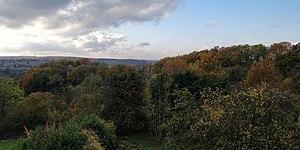
Vue sur la vallée de la Vesdre
Les maisons Frans et Derwael sont des maisons unifamiliales qui ont été construites au 16 et 18 de la rue de Chèvremont à Chaudfontaine. Les architectes sont Jules Mozin et Henri Debras pour la maison Derwael et Jules Mozin et Charles Carlier pour la maison Frans respectivement en 1954 et en 1957 sur un coteau de la vallée de Chaudfontaine. Les deux maisons de style moderniste sont construites sur le même principe d'axe longitudinal et de boîte parallélépipédique mais avec les subtilités des architectes qui la construisent, toutes deux dans un " style 58" belge.